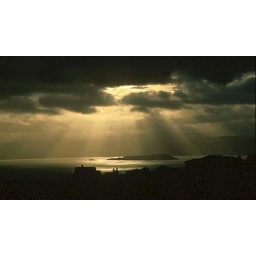
Taken from my bedroom window when I lived in Karori.